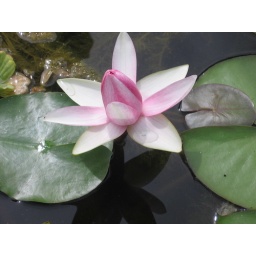
A delicately coloured pink-and-white water flower in the Bermuda Botanical Gardens